Auto-da-fé

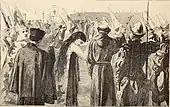
An "auto de fé" in Seville, illustration from 1870

Once granted permission from the Pope to conduct inquisitions, the monarchs began establishing permanent trials and developing bureaucracies to carry out investigations in most of the cities and communities in their empire. The first Iberian "auto de fé" took place in Seville in 1481: the six accused were found guilty and executed. Later, Franciscan missionaries brought the Inquisition to the New World.